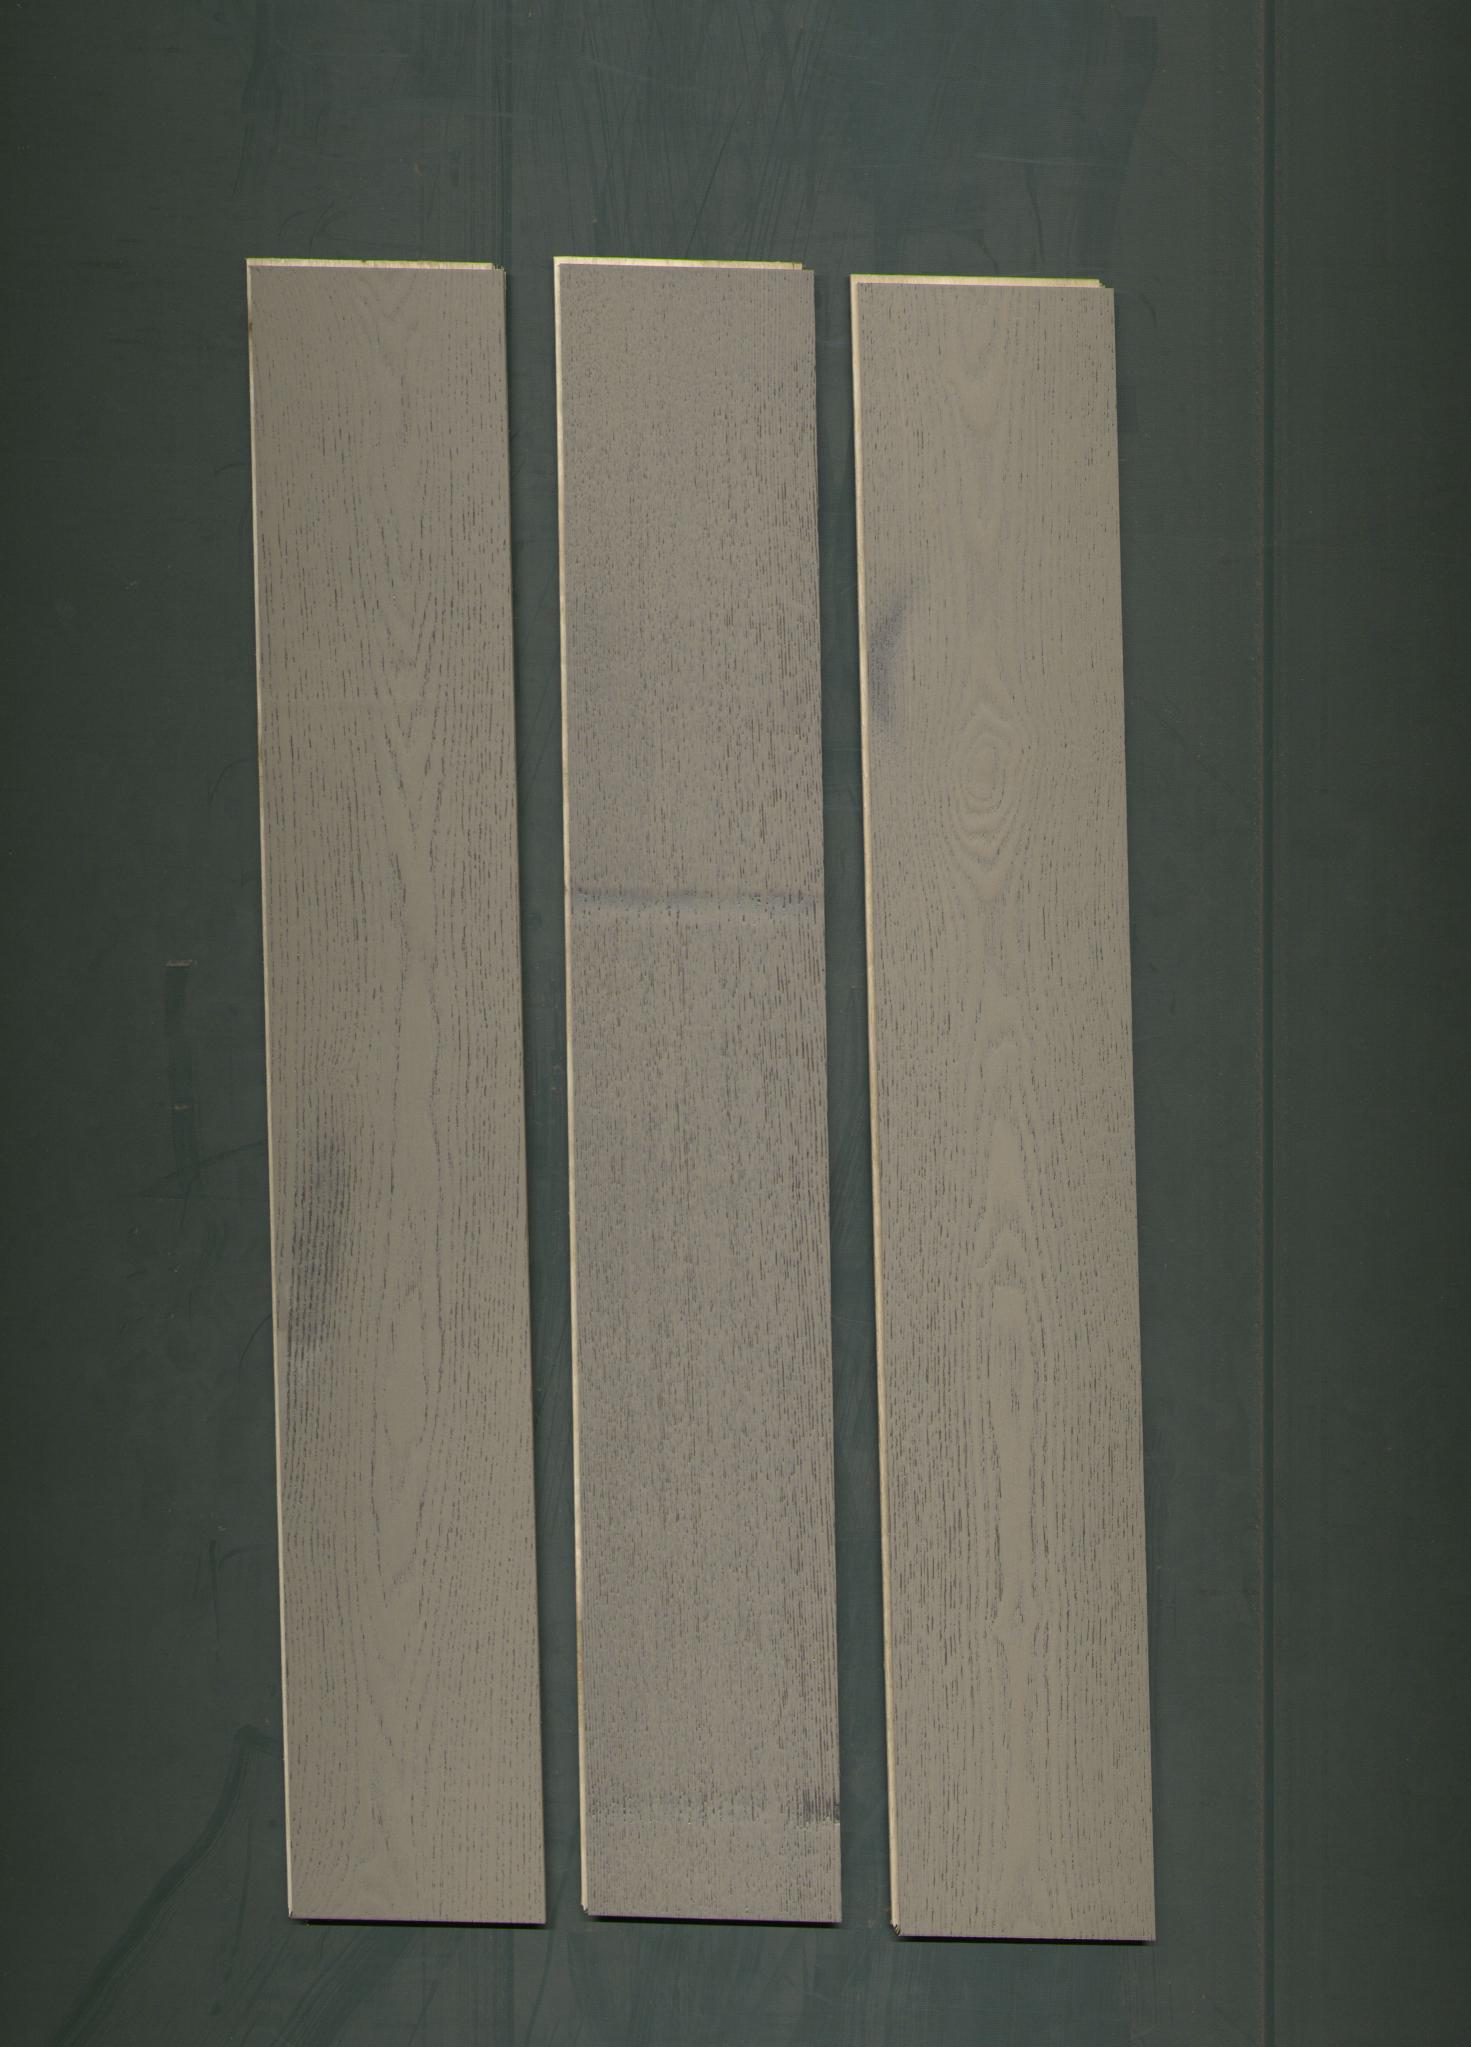
Label: mixers